Military training area

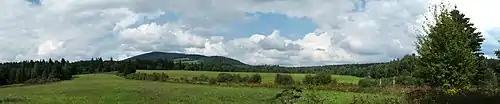
Boletice Military Training Area

There are four military training areas (MTAs) in Czechia with the total area of 1,296 km. They are run by "Military Regions" and have been used since 1994 for joint exercises and training between the Czech armed forces and its allies. This was initially carried out as part of Partnership for Peace Programme and subsequently with NATO. In addition, since 2001, the armed forces of Austria, Belgium, France, Hungary, the Netherlands and the US have conducted national exercises on Czech MTAs.